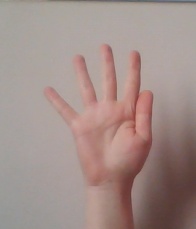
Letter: sheen